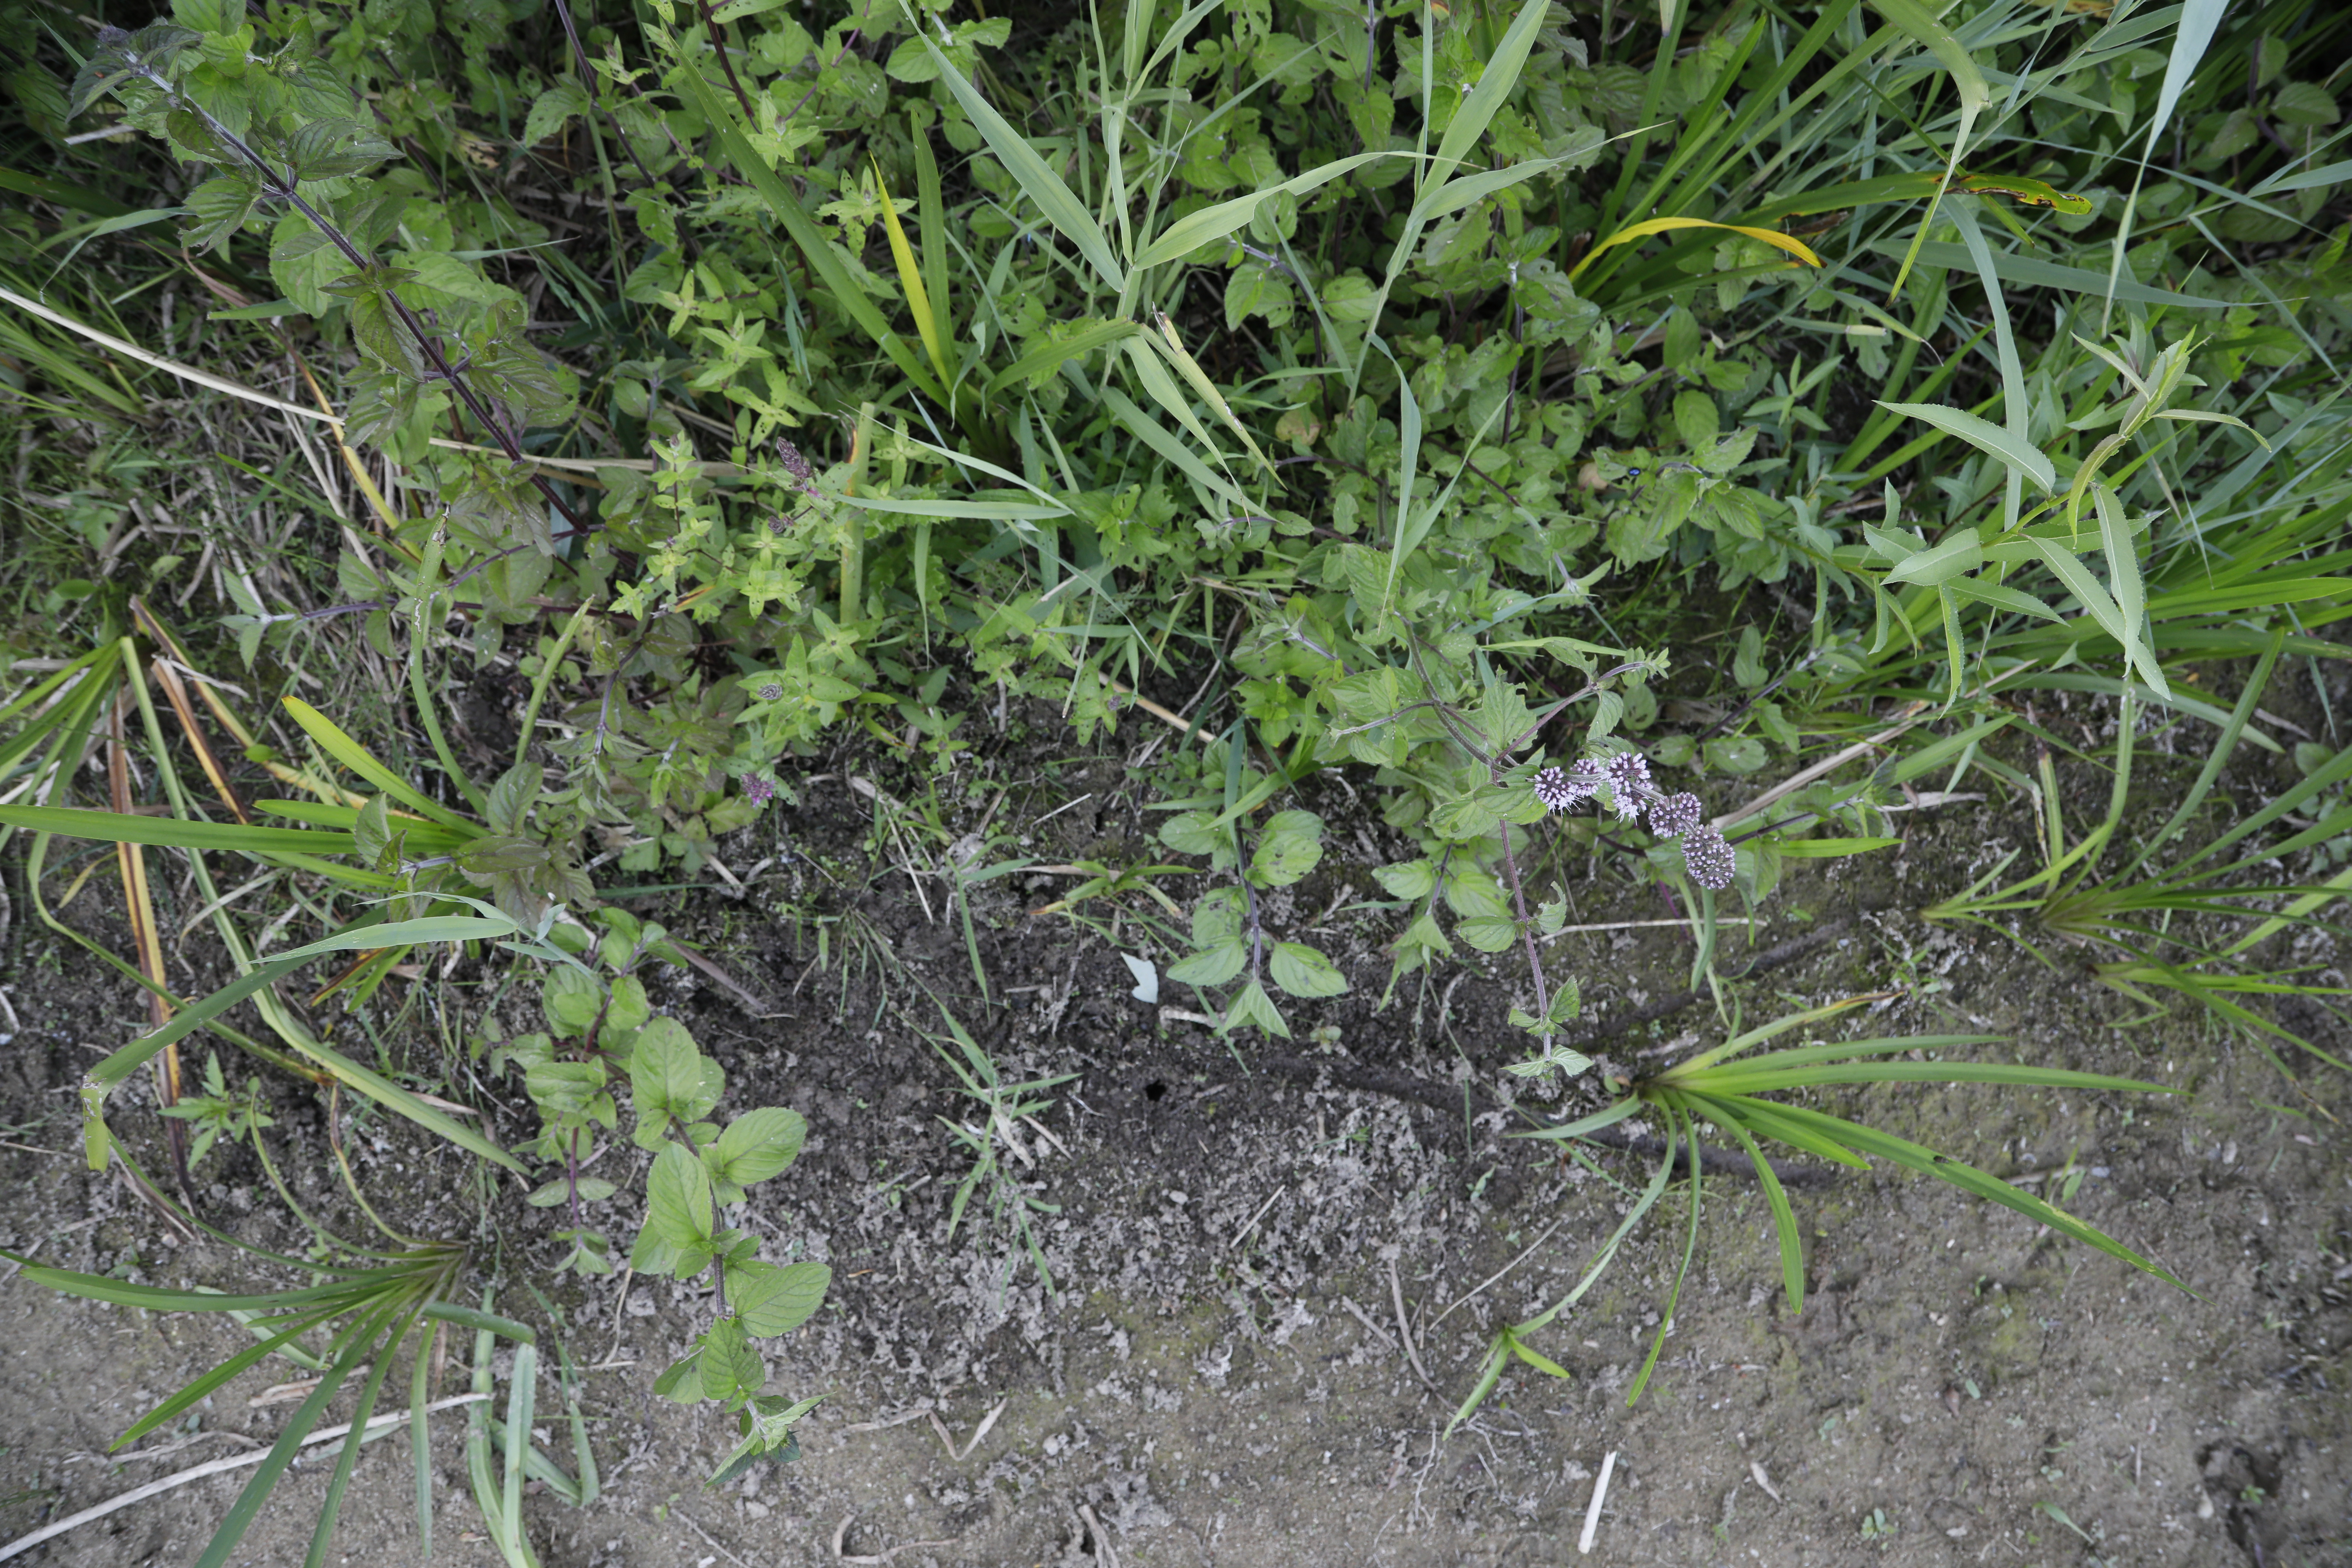
Plant species: Mentha aquatica